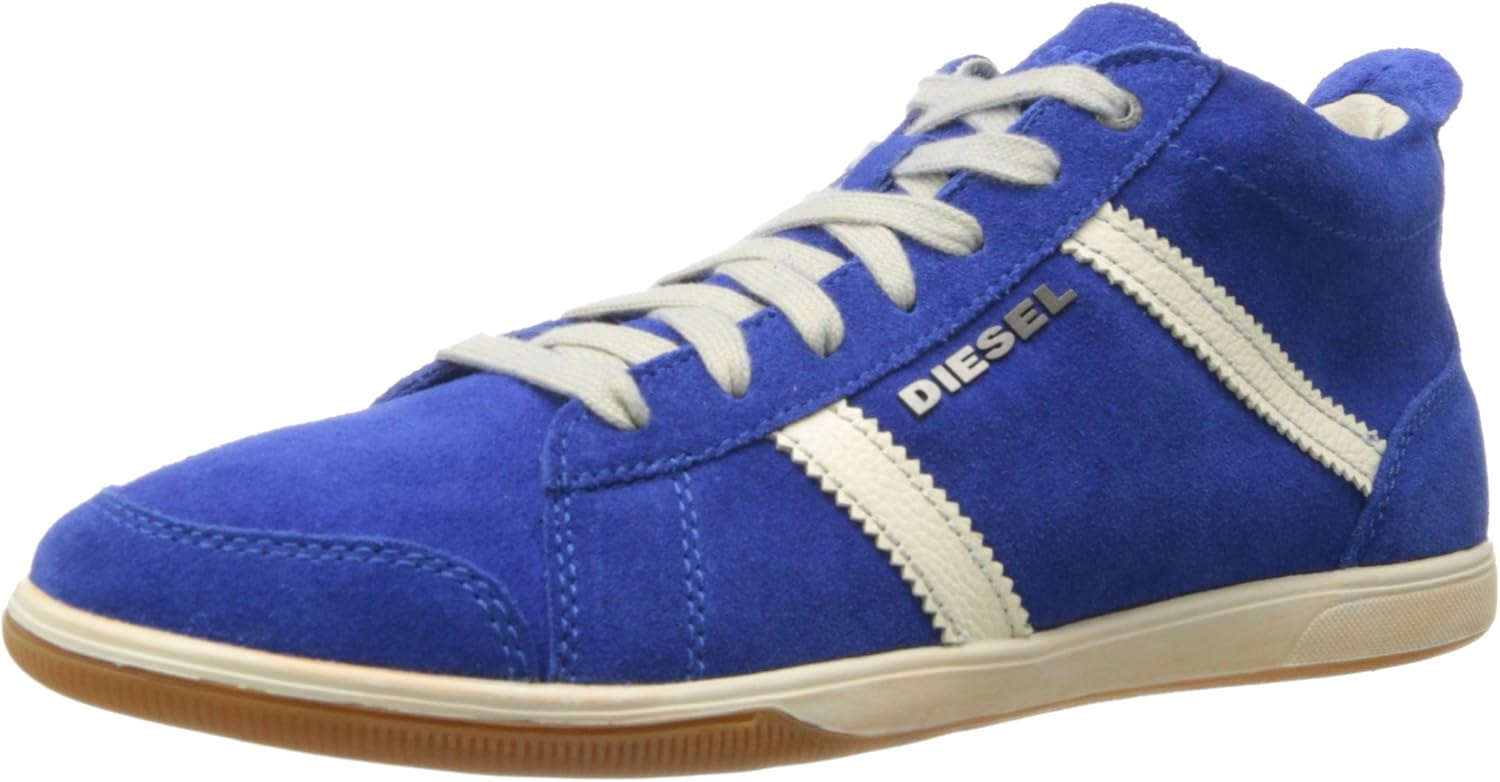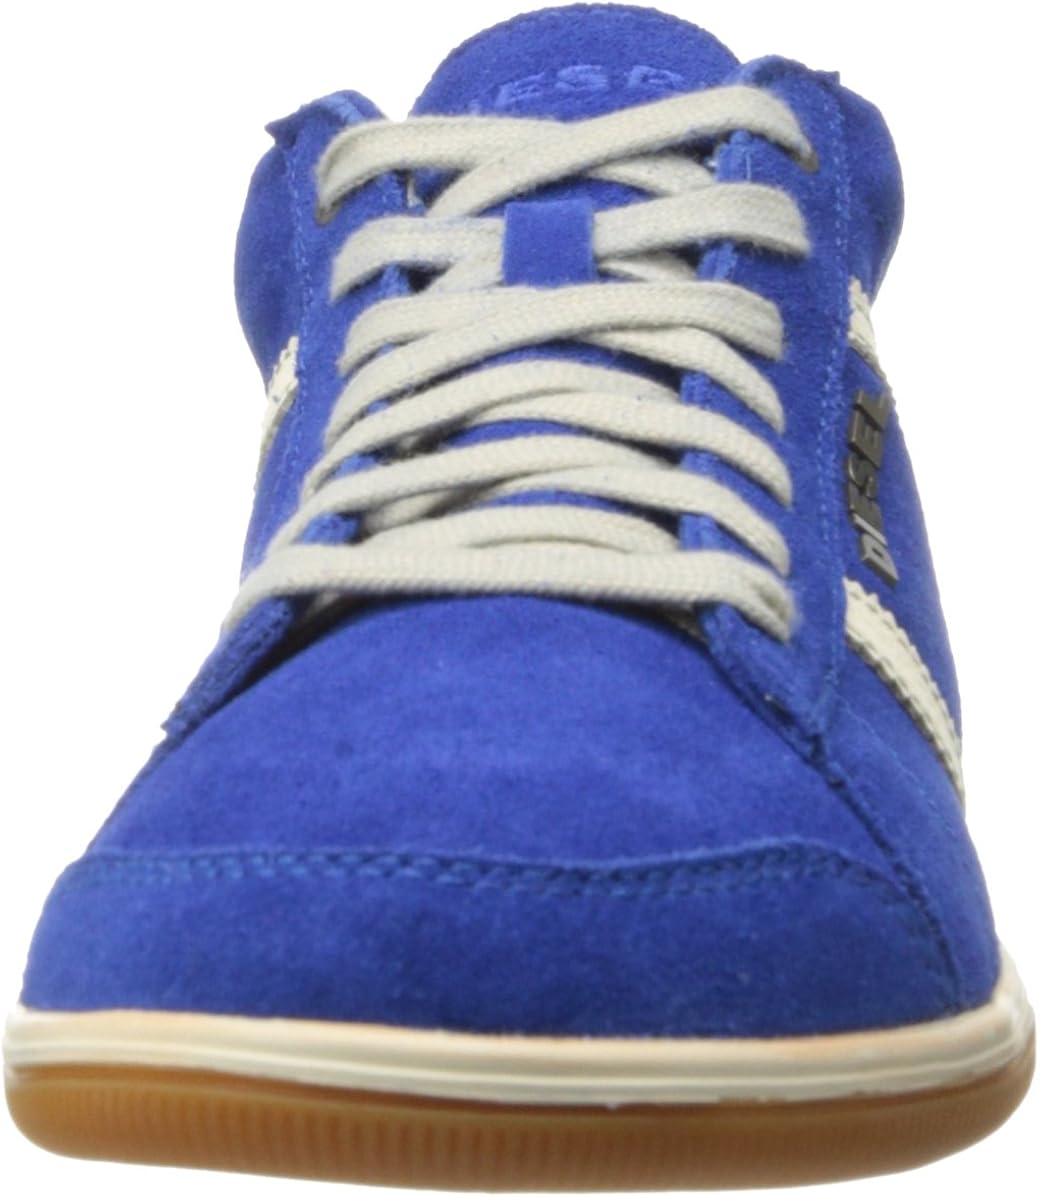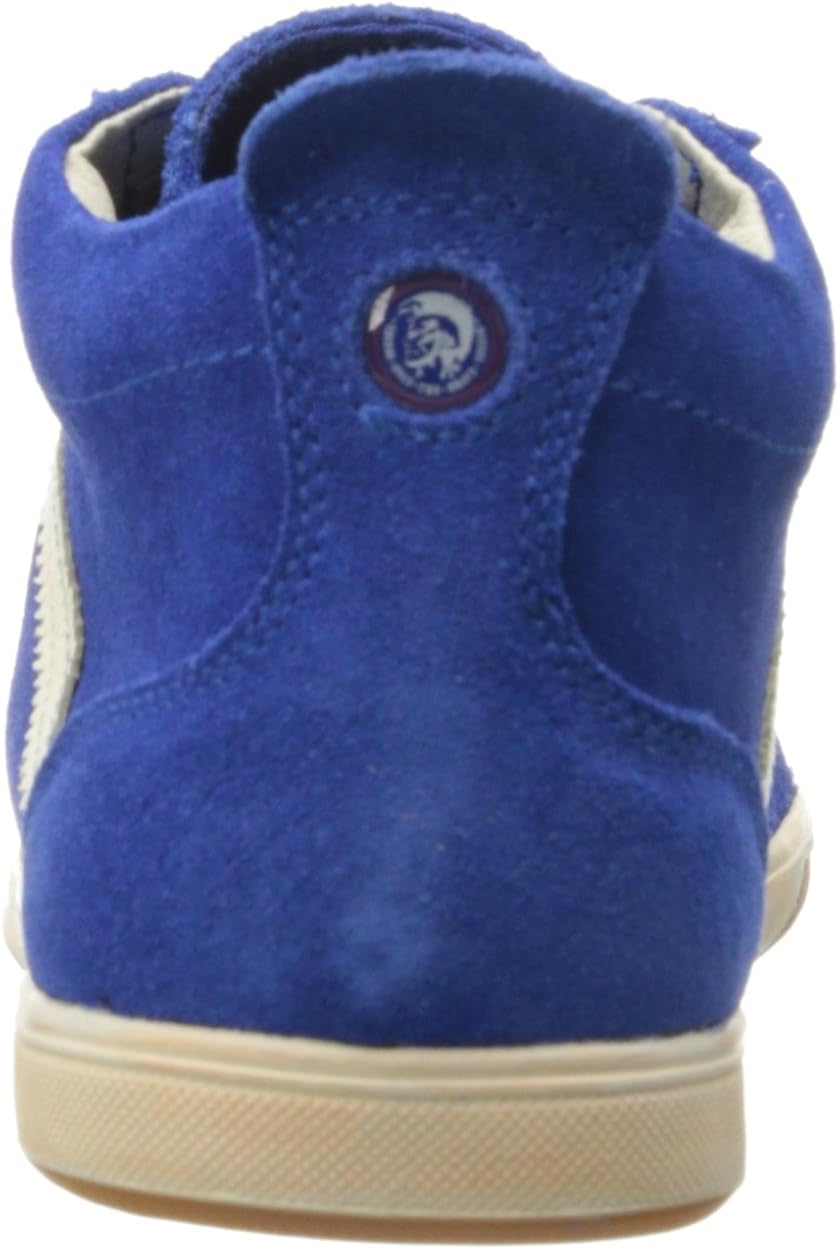
Diesel Men's Happy Hours Beat- Ween Mid Fashion Sneaker
Category: AMAZON FASHION
Diesel has long been a leading pioneer in denim and casual fashion, known for moving outside and ahead of trends in its industry. Renzo Rosso created the Diesel brand in 1978, choosing the name because it is easy to understand, pronounced the same way around the world, and has a rugged feel about it; at that time, diesel was also considered an "alternative energy" so it was representative of an alternative taste in casual wear. While always retaining its DNA, in recent years Diesel has evolved into the world of premium casual wear, becoming a true alternative to the established luxury market. Diesel thrives on change: it produces no less than 3,000 new products each season and each one derives from a process of enormous creative freedom, thus ensuring constant innovation.
Features: 100% Leather | Imported | Manmade sole | Retro-inspired mid-top with pinking-edge overlays | Metallic logo accents | Rear heel tab